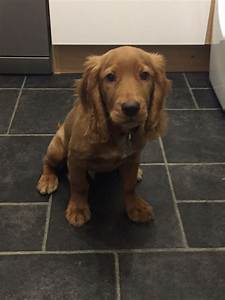
Label: cane